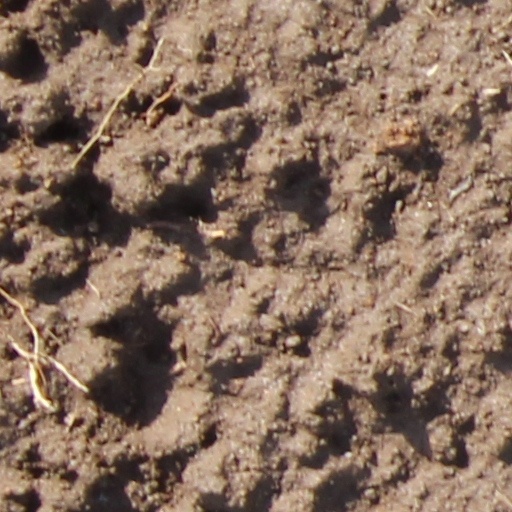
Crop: wheat